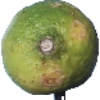
Label: Limes 1